Ooty Radio Telescope

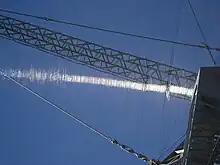
Stainless steel wires forming the parabolic reflector

The Ooty Radio Telescope has been designed and fabricated with domestic Indian technological resources. The ORT was completed in 1970 and continues to be one of the most sensitive radio telescopes in the world.